1830s

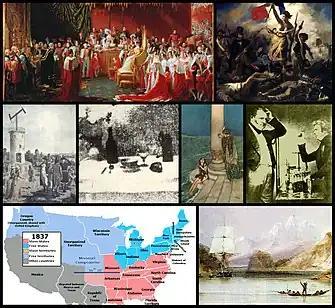
From top left, clockwise: The coronation of Queen Victoria marked the beginning of her 64-year long reign. Her reign meant the revival of the British Empire, as the United Kingdom rapidly grew powerful territorially and economically. Under her rule, Britain saw a massive upheaval of colonial power, as over a quarter of the world fell into British rule; France's 1830 revolution reinstated liberal values – and later French imperialism – back into French governance and power. The revolution resulted in the dethroning of King Charles X and indirectly rebirthed the French colonial empire; Michael Faraday and John Daniell's studies helped form the basis of electrochemistry via the discovery of electromagnetic induction. Their discoveries moulded a huge part of contemporary chemistry, and forever changed the way people utilized electricity; HMS Beagle circumnavigates the world twice. Its second expedition with Charles Darwin has proven to be particularly pioneering, as the discoveries and theories he made on said voyage, helped him develop the theory of evolution, widely enhanced scientific consensus and knowledge on taxonomy and biology, and birthed the concept of natural selection. Slave and free states grow in number and power; a dynamic movement widely perceived as a prelude to the American Civil War as abolishment and establishment began to socio-politically polarize the United States' society, subsequently forming Union and Confederate states. The telegraph is invented by Samuel Morse. His patent opened the world to global networking and broke long distances as boundaries with it – the first of its kind; an 1832 still-life image developed by a daguerreotype. The daguerreotype was first introduced to the public in 1839. Its release made it the first invention that enabled the public to capture images on a recurrent basis – a move that would eventually nurture the growth of modern-day photography; Hans Christian Andersen publishes his first collection of fairy tales in 1837. His publications profoundly transformed literature, and grew to become one of the most popular and influential storywriters of the 19th century, with stories like The Little Mermaid (as pictured), and Thumbelina; a legacy that today retains as Denmark's national icon.

The 1830s (pronounced "eighteen-thirties") was a decade of the Gregorian calendar that began on January 1, 1830, and ended on December 31, 1839.